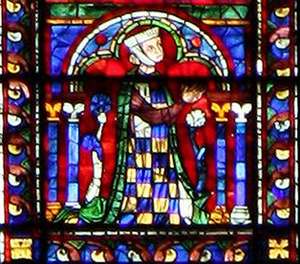
Alix de Thouars, rosace sud de la cathédrale Notre-Dame de Chartres, Eure-et-Loir (France).
Pour un article plus général, voir Cathédrale Notre-Dame de Chartres.